Little brown bat

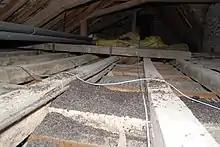
Bat guano in an attic

The little brown bat hibernates in caves or old mines. Females migrate up to hundreds of kilometers from their summer ranges to reach these hibernacula. It prefers hibernacula in which the relative humidity is greater than 90% and ambient temperatures are above the freezing point. Preferred hibernacula also maintain a constant temperature throughout the winter.